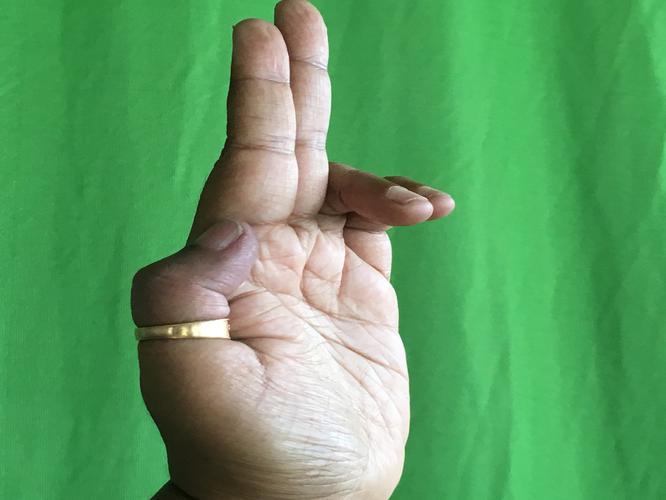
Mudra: Ardhapathaka
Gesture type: single_hand